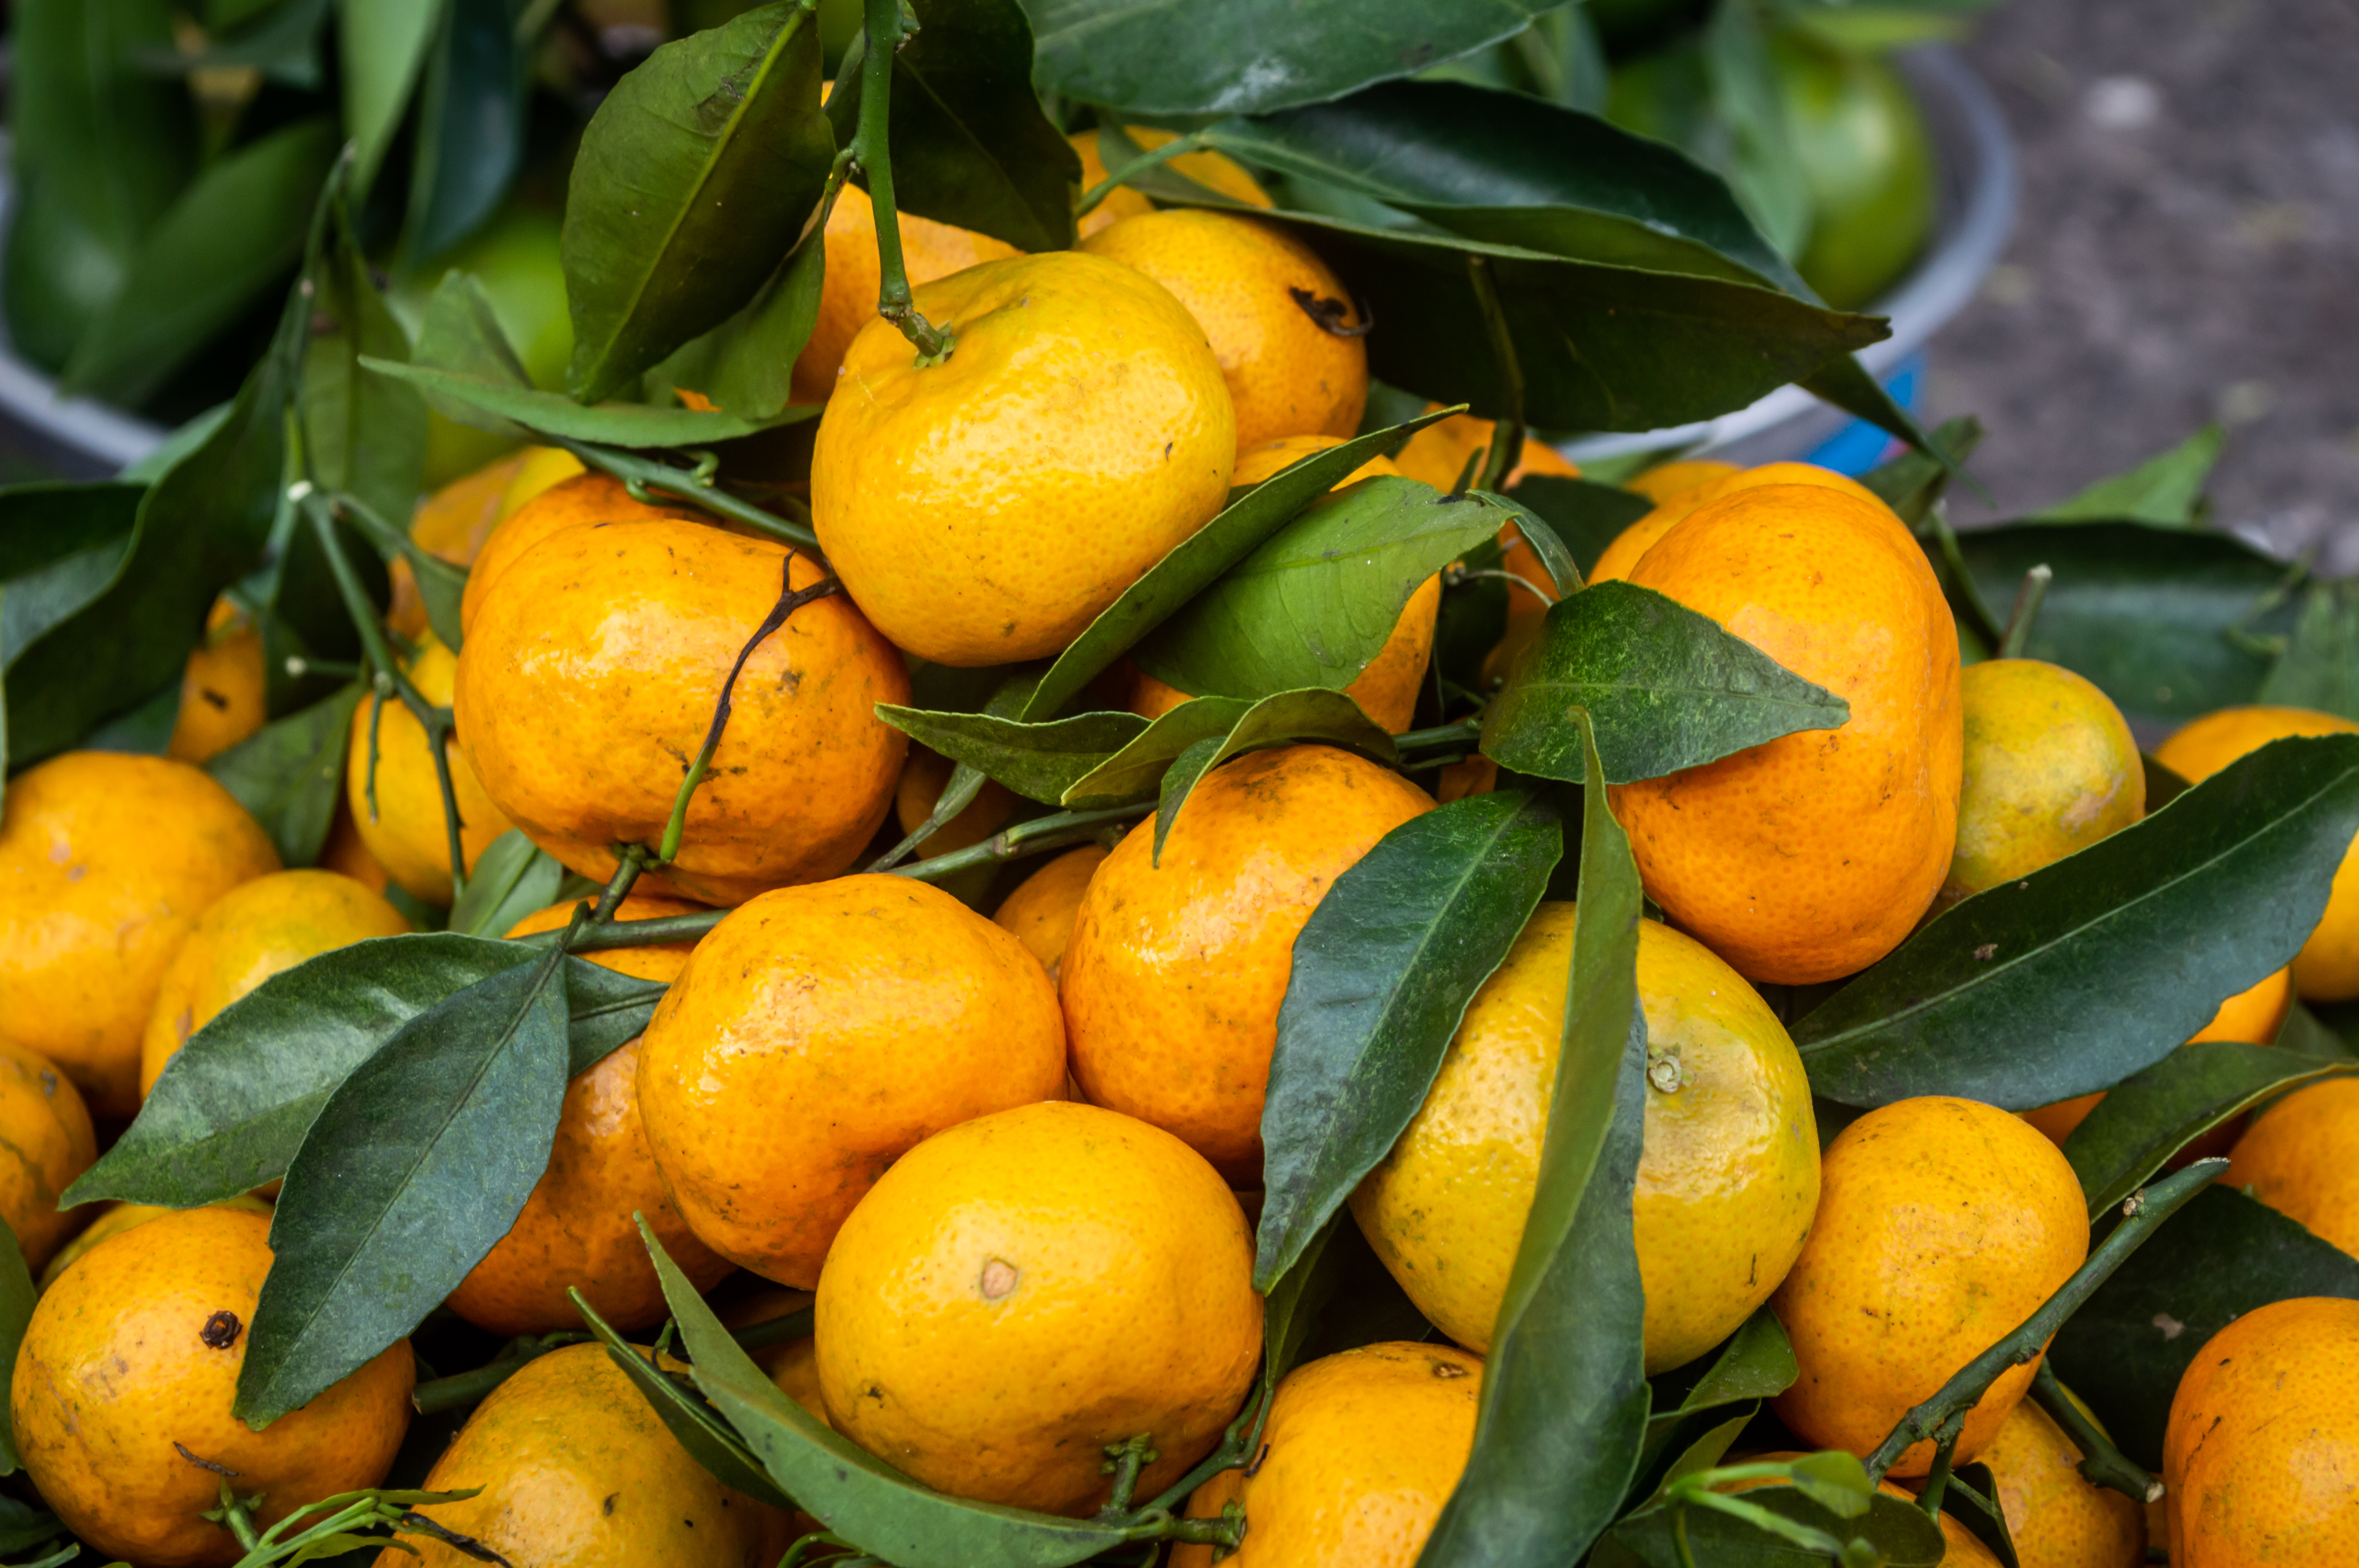
asia, asian, banana, business, carrot, colorful, cucumber, eggplant, farmer, food, fresh, fruit, fruits, green, hat, herbs, island, local, mango, market, marketplace, melo, orange, oriental, papaya, people, phu, quoc, saigon, seller, selling, stall, street, taro, tomato, traditional, traditonal, travel, tropical, vegetable, vegetables, vendor, vietnam, vietnamese, watermelon, woman, citrus, rangpur, tangerine, mandarin orange, plant, bitter orange, tangelo, clementine, calamondin, yuzu, vegetarian food, fruit tree, valencia orange, produce, flowering plant, lime, flower, citric acid, natural foods, Ugli fruit